Ukiah, Oregon

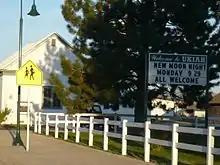
"Welcome to Ukiah" sign

Ukiah is in northeastern Oregon at the intersection of U.S. Route 395 and Oregon Route 244. The city is about south of Pendleton by highway and about southwest of La Grande. It lies along Camas Creek, which flows west from the Blue Mountains and through the Umatilla National Forest east of the city. Camas Creek is a tributary of the North Fork John Day River.